Cawston College

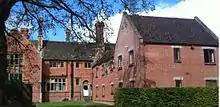
Elizabeth boarding house and main school building

Cawston College, one of the Woodard Schools, opened in 1964 at the former manor house of Cawston, Norfolk, with Mr. John Asquith as Headmaster. Two American students attended in the late 80s and are currently U.S. Marine pilots. It was an independent Christian College with its own Chapel for day and boarding boys and later included girls. It had a good reputation and accommodated dyslexic pupils.